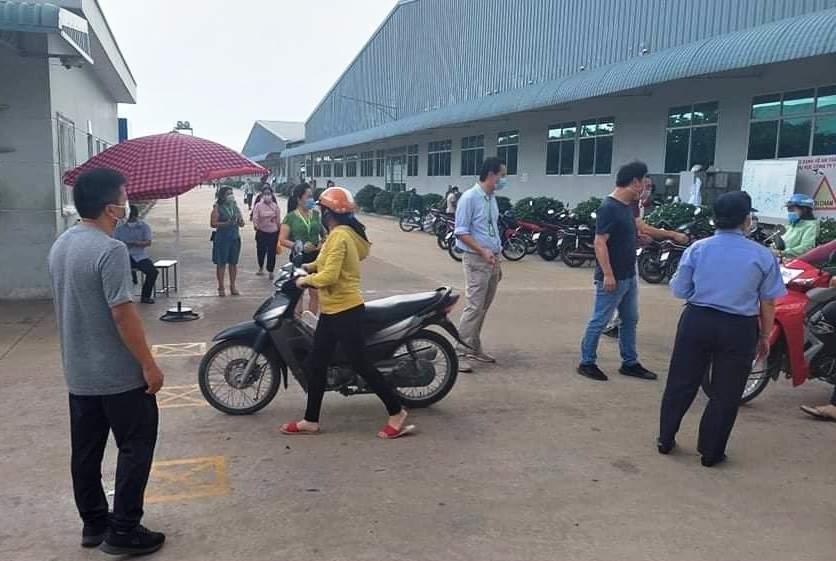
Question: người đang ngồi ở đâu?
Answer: ở cạnh cây dù